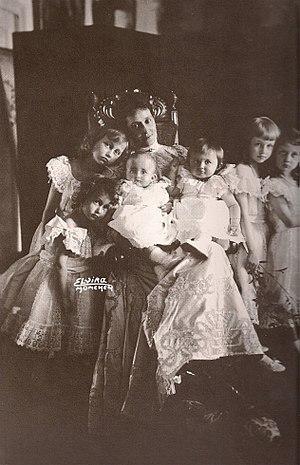
Marie-Anne de Bragance ou Maria Ana de Bragança, née le 13 juillet 1861 au château de Bronnbach, morte le 31 juillet 1942 à New York, était la cinquième fille de Michel Iᵉʳ, ex-roi de Portugal et de sa femme Adélaïde de Löwenstein-Wertheim-Rosenberg.